Tarkarli

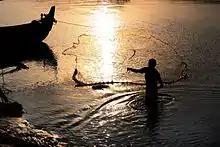
Tarkarli Backwater

Tarkarli is a village in Malvan taluka in Sindhudurg district in the Indian state of Maharashtra. It is a beach destination and remote place in southern Maharashtra. A few years ago, Tarkarli beach was declared a Queen Beach of the Konkan region. Monthly, Thousands of tourists visit this place to rejuvenate and enjoy the thrill of water sports activities. All Watersports activities in Tarkarli are going on as per international safety standards and under the guidance of a professional instructor(Dive Master) with modern safety equipment. Many scuba diving operators run this activity near Tsunami island, Devbag because of shallow water and low life risk.